Baruch Shemtov

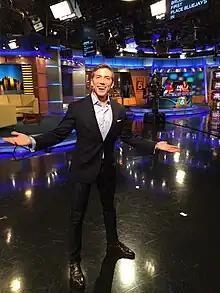
Shemtov in 2014

Baruch Yehudah Shemtov (born September 22, 1987) is an American journalist, media personality, and entrepreneur. He worked as the entertainment anchor for "Good Day New York" on Fox 5 NY (WNYW) from 2017 to 2019, and previously served as a correspondent for Young Hollywood and "Extra".